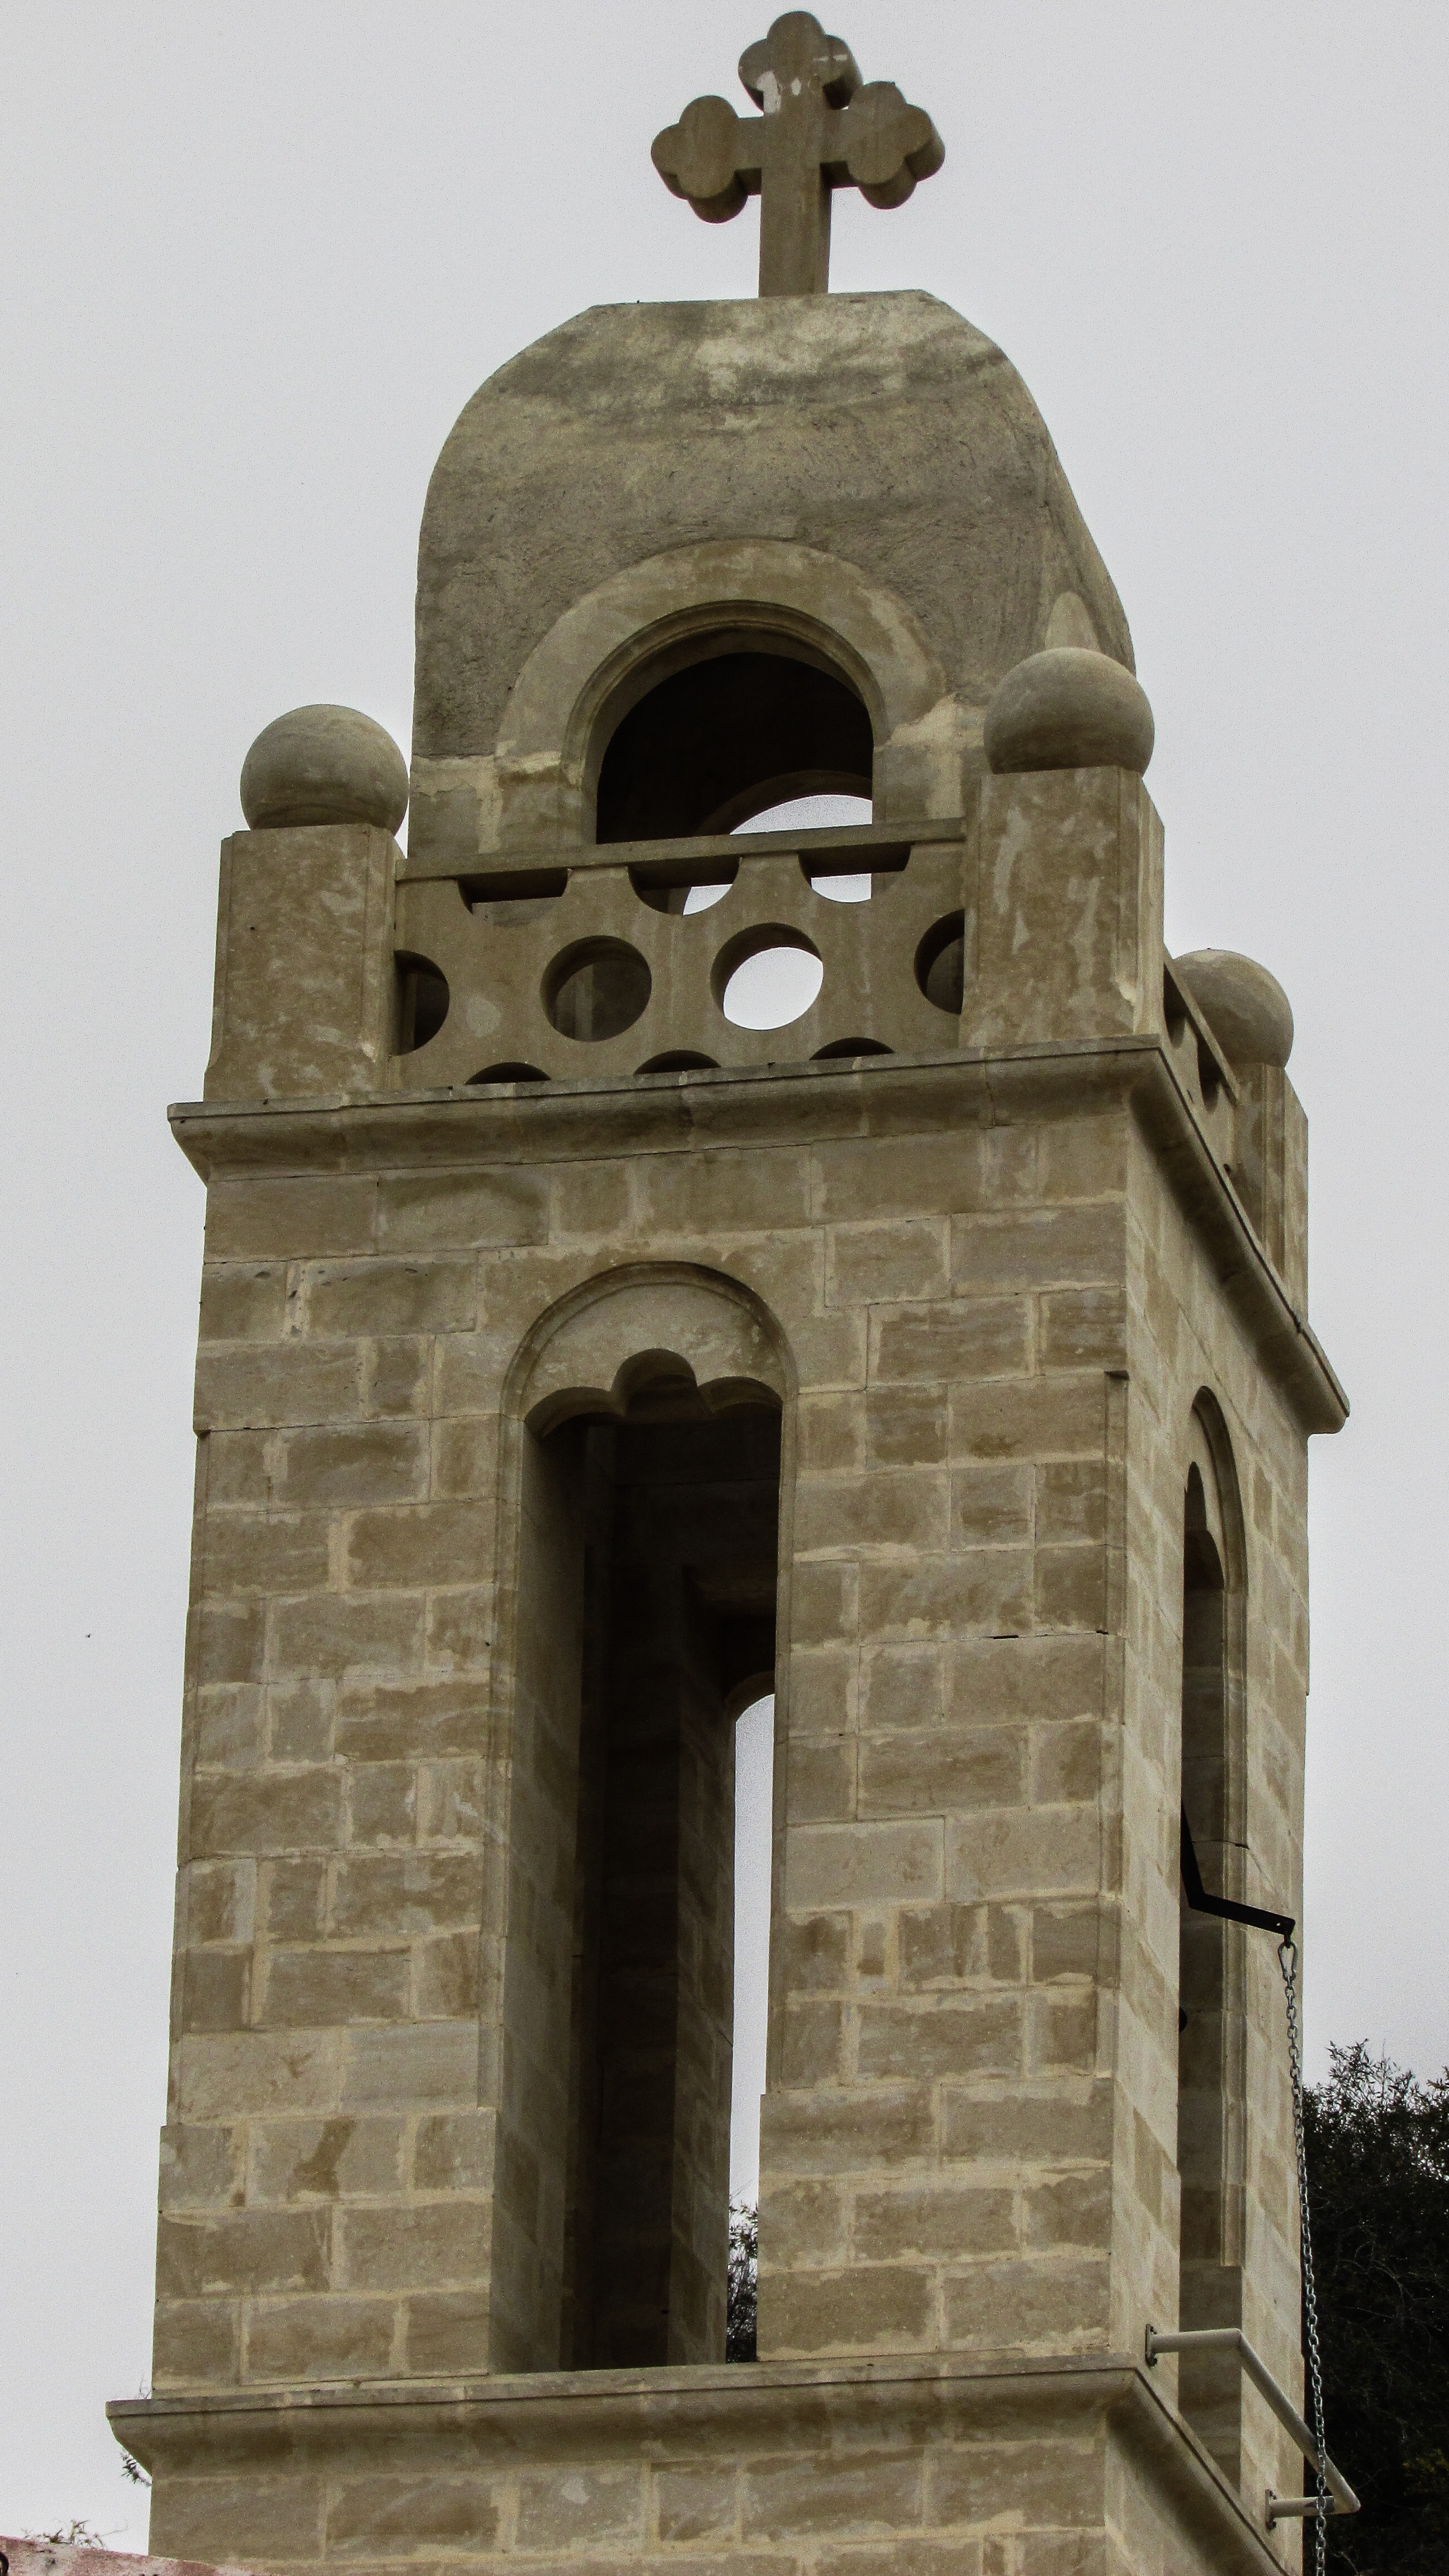
rock, architecture, monument, statue, arch, column, tower, religion, church, chapel, place of worship, church bell, bell tower, sculpture, medieval, temple, monastery, history, orthodox, historical, cyprus, belfry, ancient history, pyla, panagia asprovouniotissa